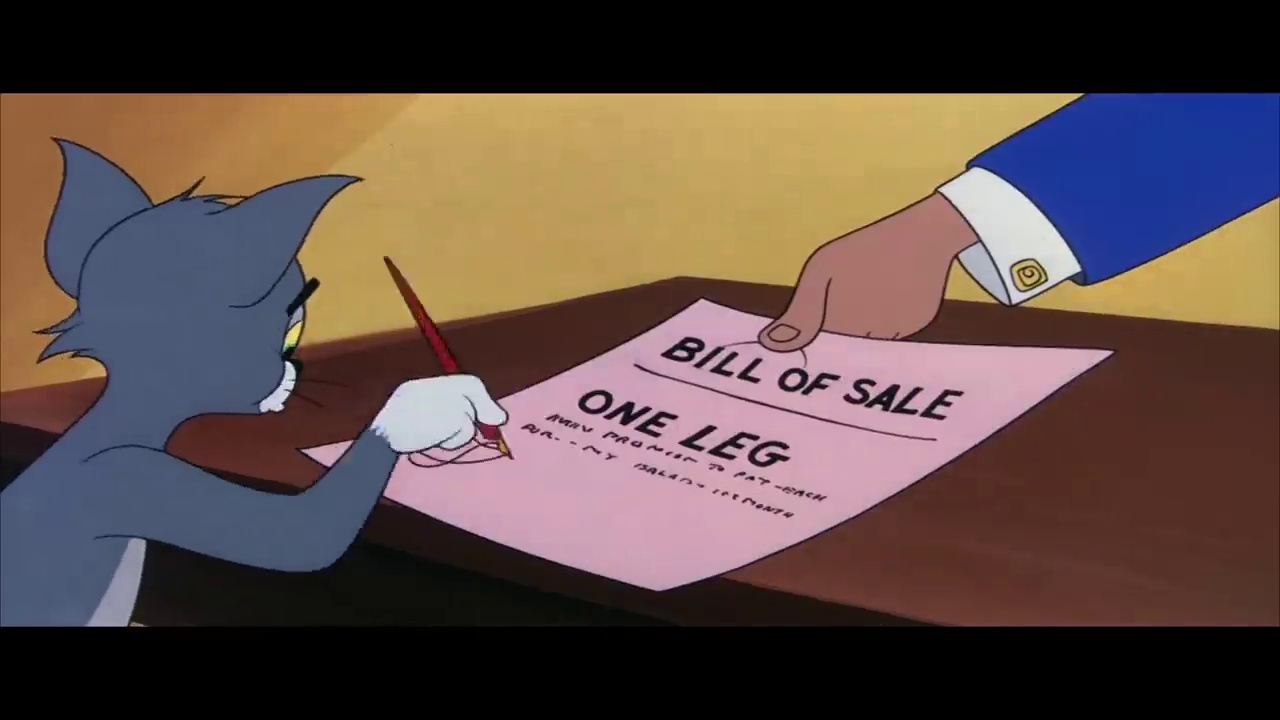
Portrait style: Cartoon Portrait